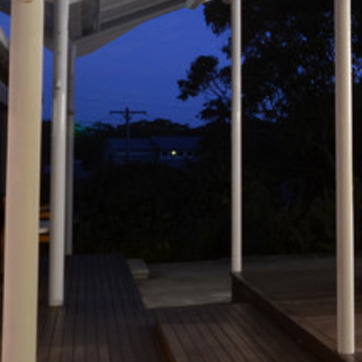
Material: foliage